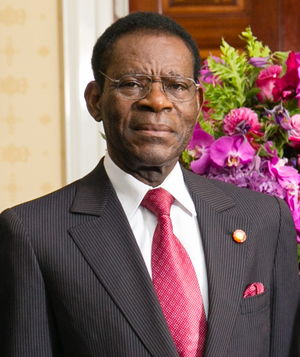
Teodoro Obiang Nguema Mbasogo, né le 5 juin 1942, est un militaire et homme d'État équatoguinéen, président de la République de Guinée équatoriale depuis 1979.
Le Parti démocratique de Guinée équatoriale est un parti politique équatoguinéen.
Laureano Bissan Etame Mayer connu sous le nom de Lauren, né le 19 janvier 1977 à Kribi, est un footballeur international camerounais.